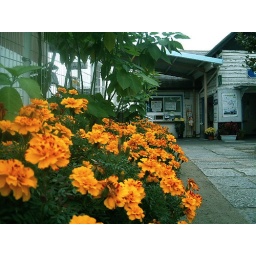
flowers in yellow